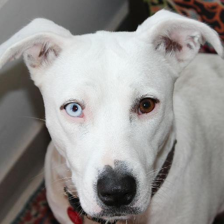
Label: animals